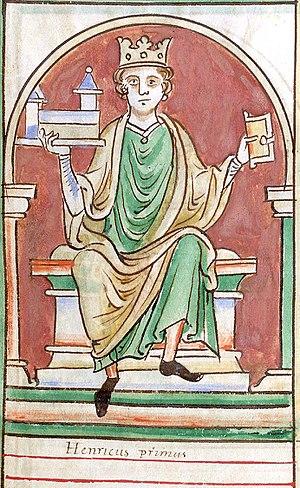
David Iᵉʳ, ou Dabíd mac Maíl Choluim, Daibhidh I mac [Mhaoil] Chaluim en gaélique, est prince de Cumbria de 1113 à 1124, puis roi d'Écosse de 1124 à sa mort. Fils cadet de Malcolm III et sainte Marguerite d'Écosse, David passe la majeure partie de son enfance en Écosse, mais est envoyé en Angleterre pour sa protection à partir de 1093. Pendant qu'en Écosse une guerre de succession fait rage, il rejoint la maison du futur Henri Iᵉʳ d'Angleterre, où il s'imprègne de la culture anglo-normande.
Guillaume de Corbeil, fut archevêque de Cantorbéry à partir de 1123.
La liste des monarques d'Angleterre réunit les rois et reines qui ont régné sur le royaume d'Angleterre de sa création au début du Xᵉ siècle jusqu'à sa disparition en 1707.
Henri Iᵉʳ d'Angleterre, dit Henri Beauclerc, est roi d'Angleterre de 1100 à sa mort et également duc de Normandie de 1106 à sa mort. Quatrième fils de Guillaume le Conquérant et de son épouse Mathilde de Flandre, il reçoit une éducation en latin et dans les arts libéraux pendant son enfance. À la mort de son père en 1087, ses frères aînés Robert Courteheuse et Guillaume le Roux héritent respectivement du duché de Normandie et du royaume d'Angleterre, tandis qu'il se retrouve lui-même sans terre et contraint de choisir entre ses frères rivaux. Henri obtient de Robert Courteheuse la cession du Cotentin, mais il en est finalement chassé en 1091, victime de la réconciliation de ce dernier avec Guillaume le Roux. Il parvient toutefois à reconstruire graduellement son pouvoir dans le Cotentin et à s'allier avec Guillaume contre Robert au cours des années suivantes.